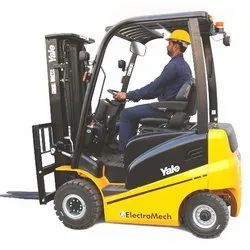
Label: Yale_UT18PFE_1750_Kg_Electric_Forklift_Truck